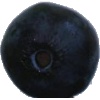
Label: blueberry